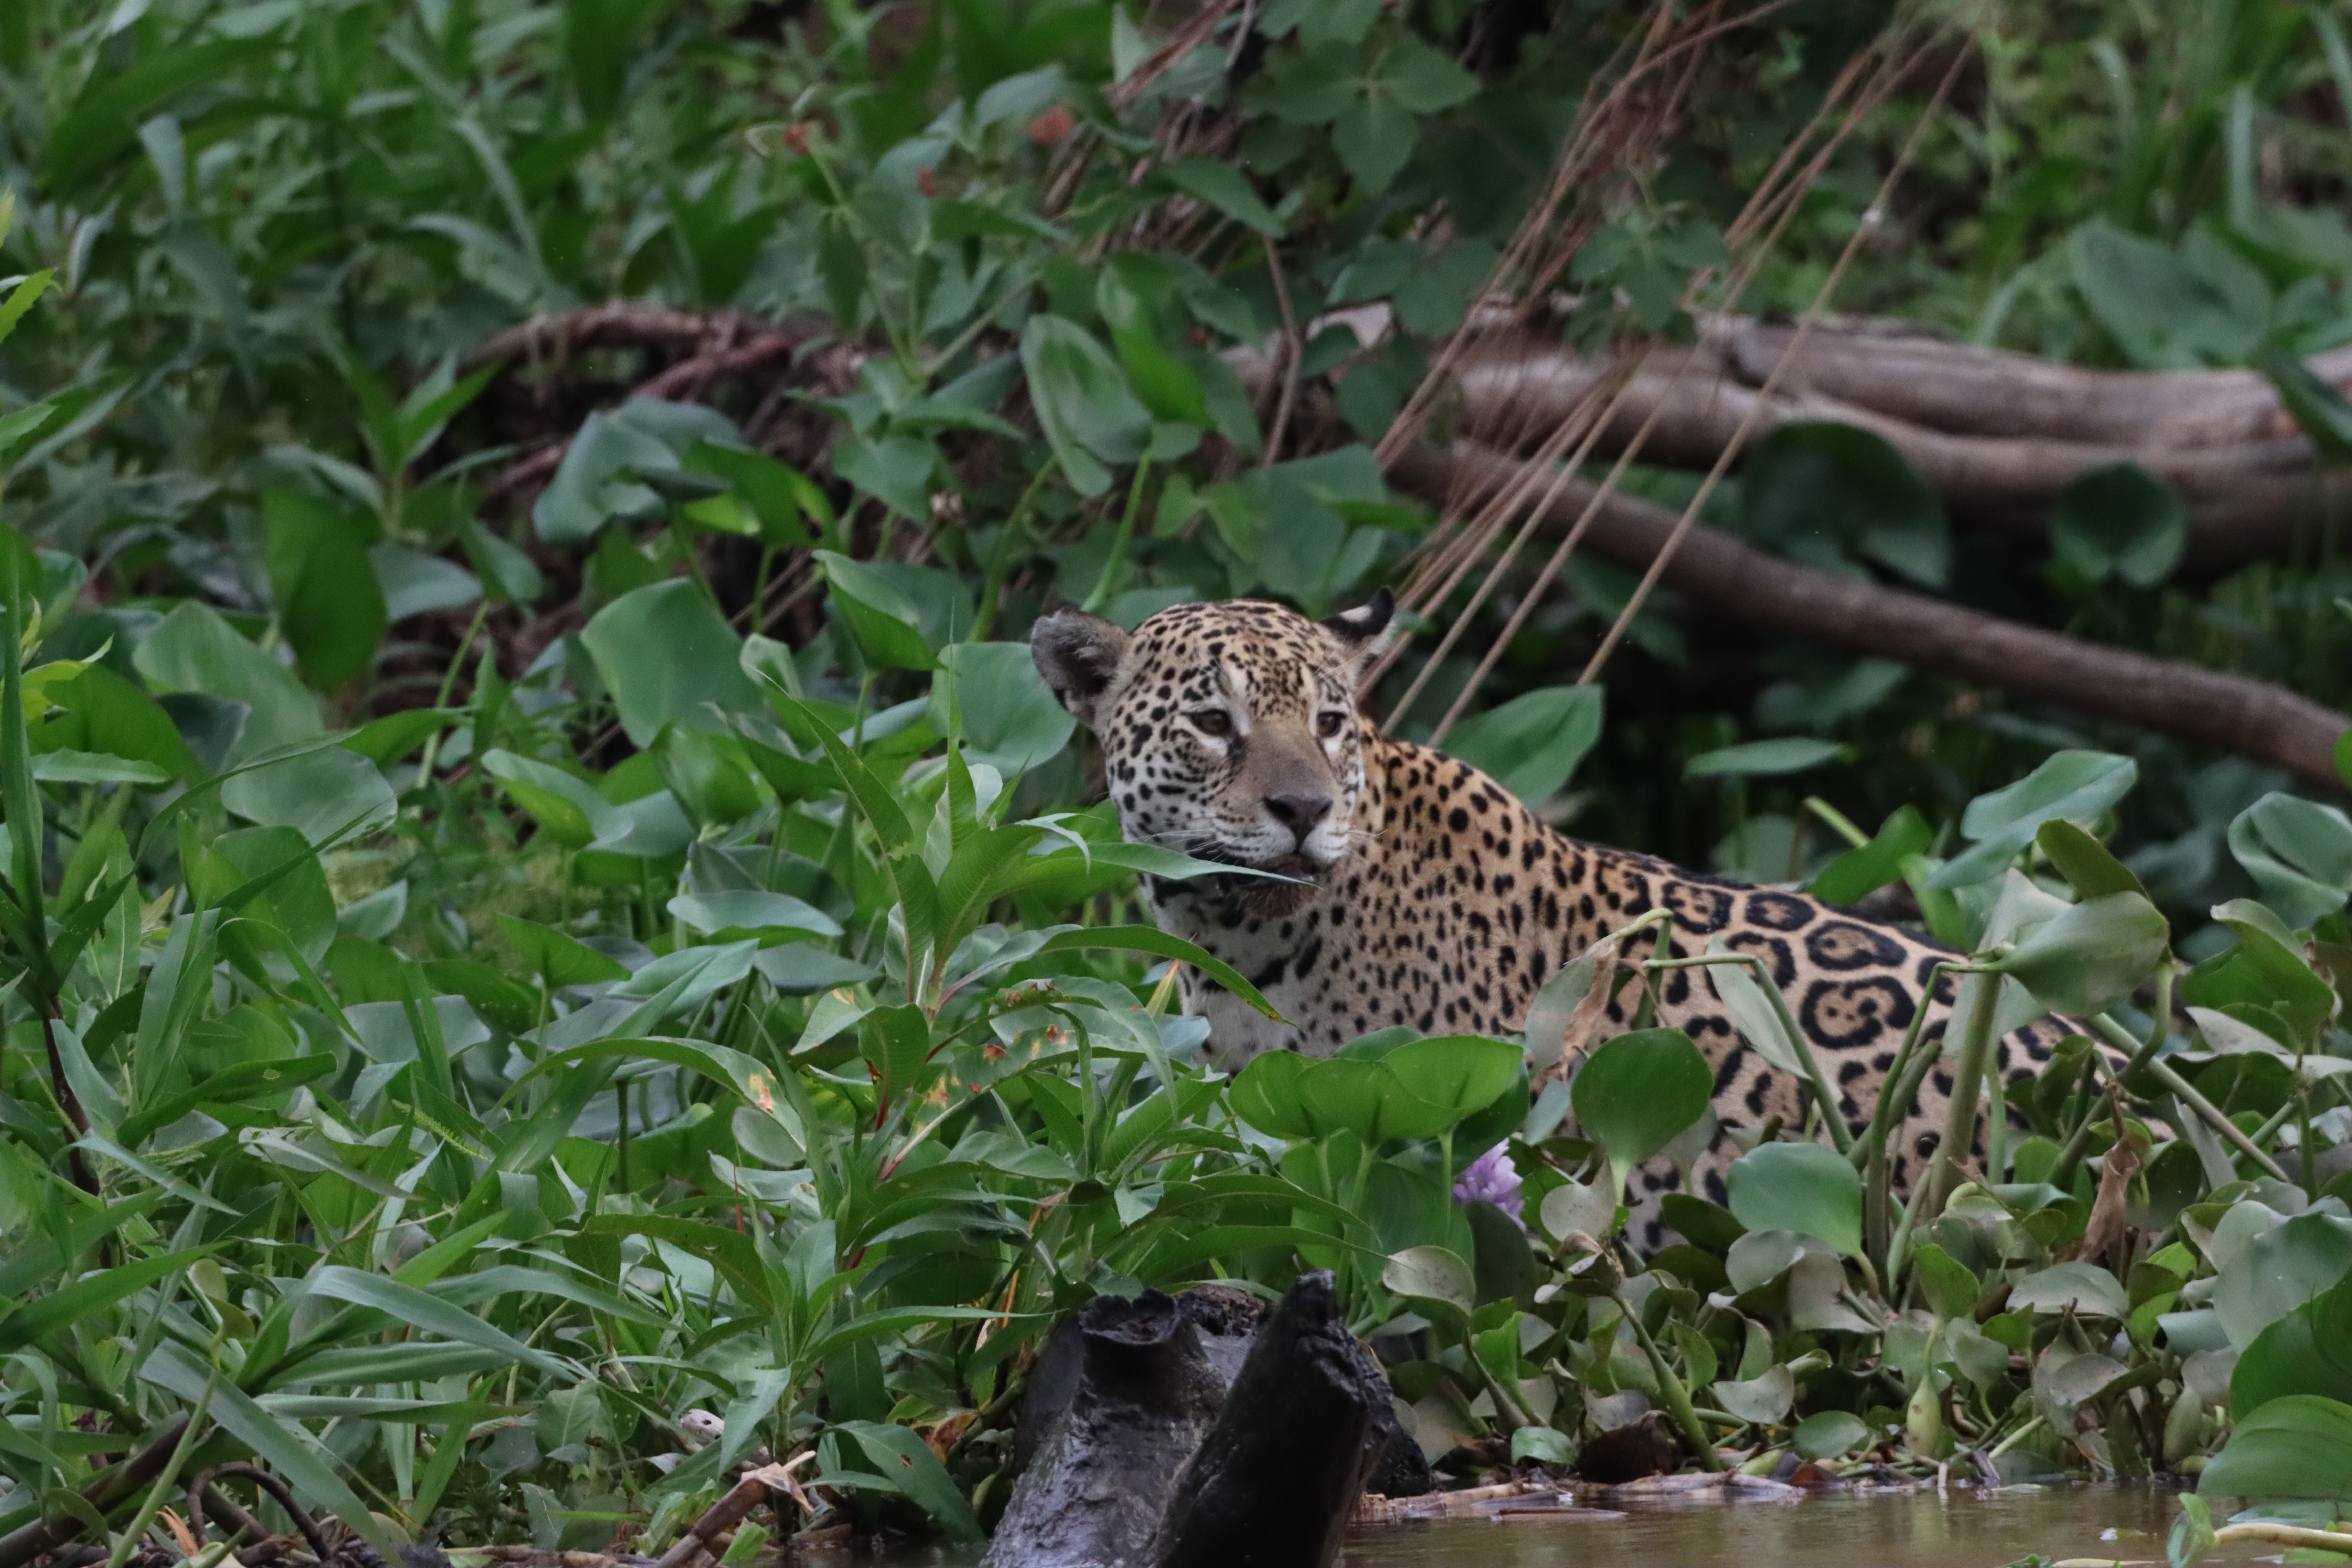
Jaguar: Marcela